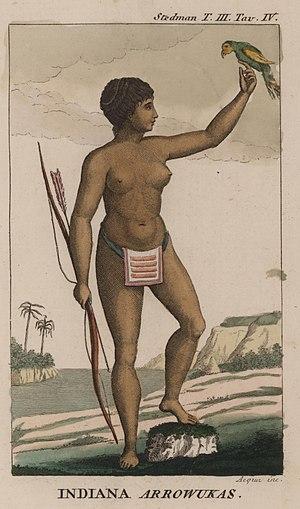
Les Arawaks sont des Amérindiens des Antilles issus de la forêt amazonienne, proches de la culture saladoïde. Le nom d'Arawaks qu'on leur a donné ne désigne pas un peuple en particulier, mais une famille linguistique à laquelle se rattachent de nombreuses populations amérindiennes d'Amazonie, dont les populations Kali'na ou Caraïbes.